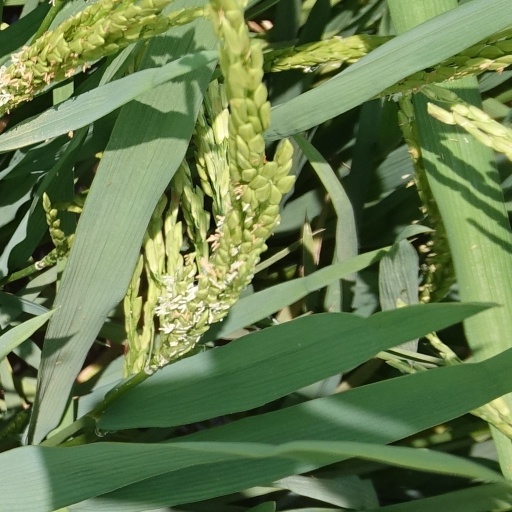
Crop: rice